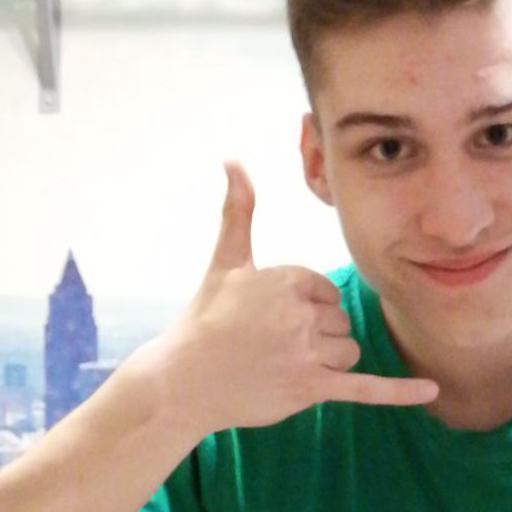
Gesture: call